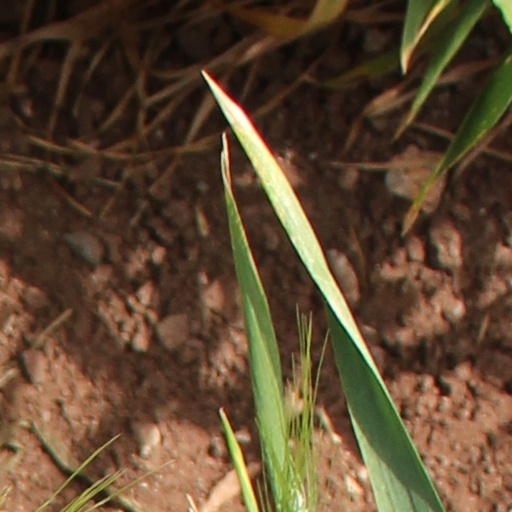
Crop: wheat